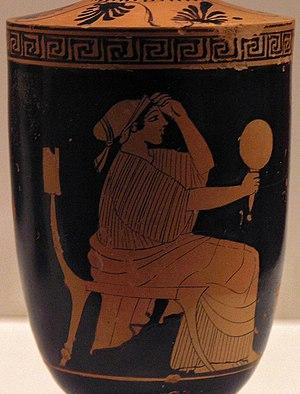
Femme assise tenant un miroir. Lécythe attique à figures rouges par le peintre de Sabouroff, vers 470-460 av. J.-C. Provenance
Un miroir est un objet possédant une surface suffisamment polie pour qu'une image s'y forme par réflexion et qui est conçu à cet effet. C'est souvent une couche métallique fine, qui, pour être protégée, est placée sous une plaque de verre pour les miroirs domestiques.